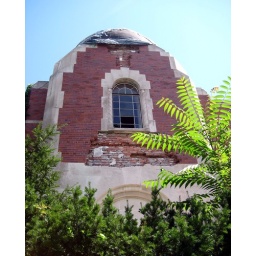
It looks like a cross was above that window, and a sign below it.